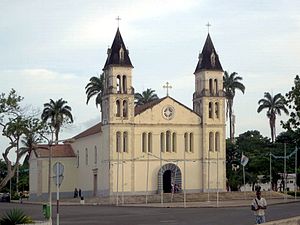
São Tomé og Príncipe / Demografi / Religion
Katedralen Nossa Senhora da Graça i São Tomé.
São Tomé og Príncipe, officielt den Demokratiske Republik São Tomé og Príncipe, er en østat i Atlanterhavet ud for Gabon. Østaten var portugisisk koloni fra 1522-1975.